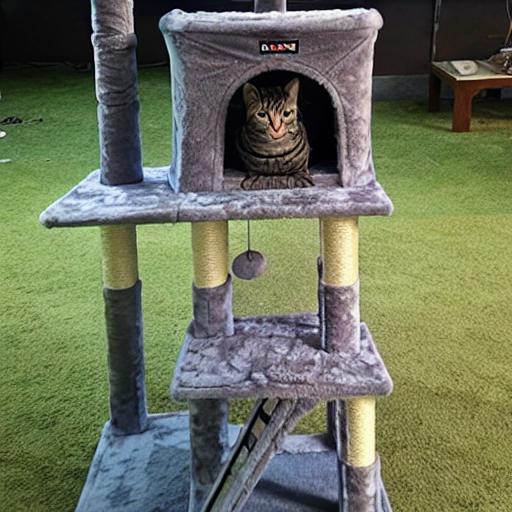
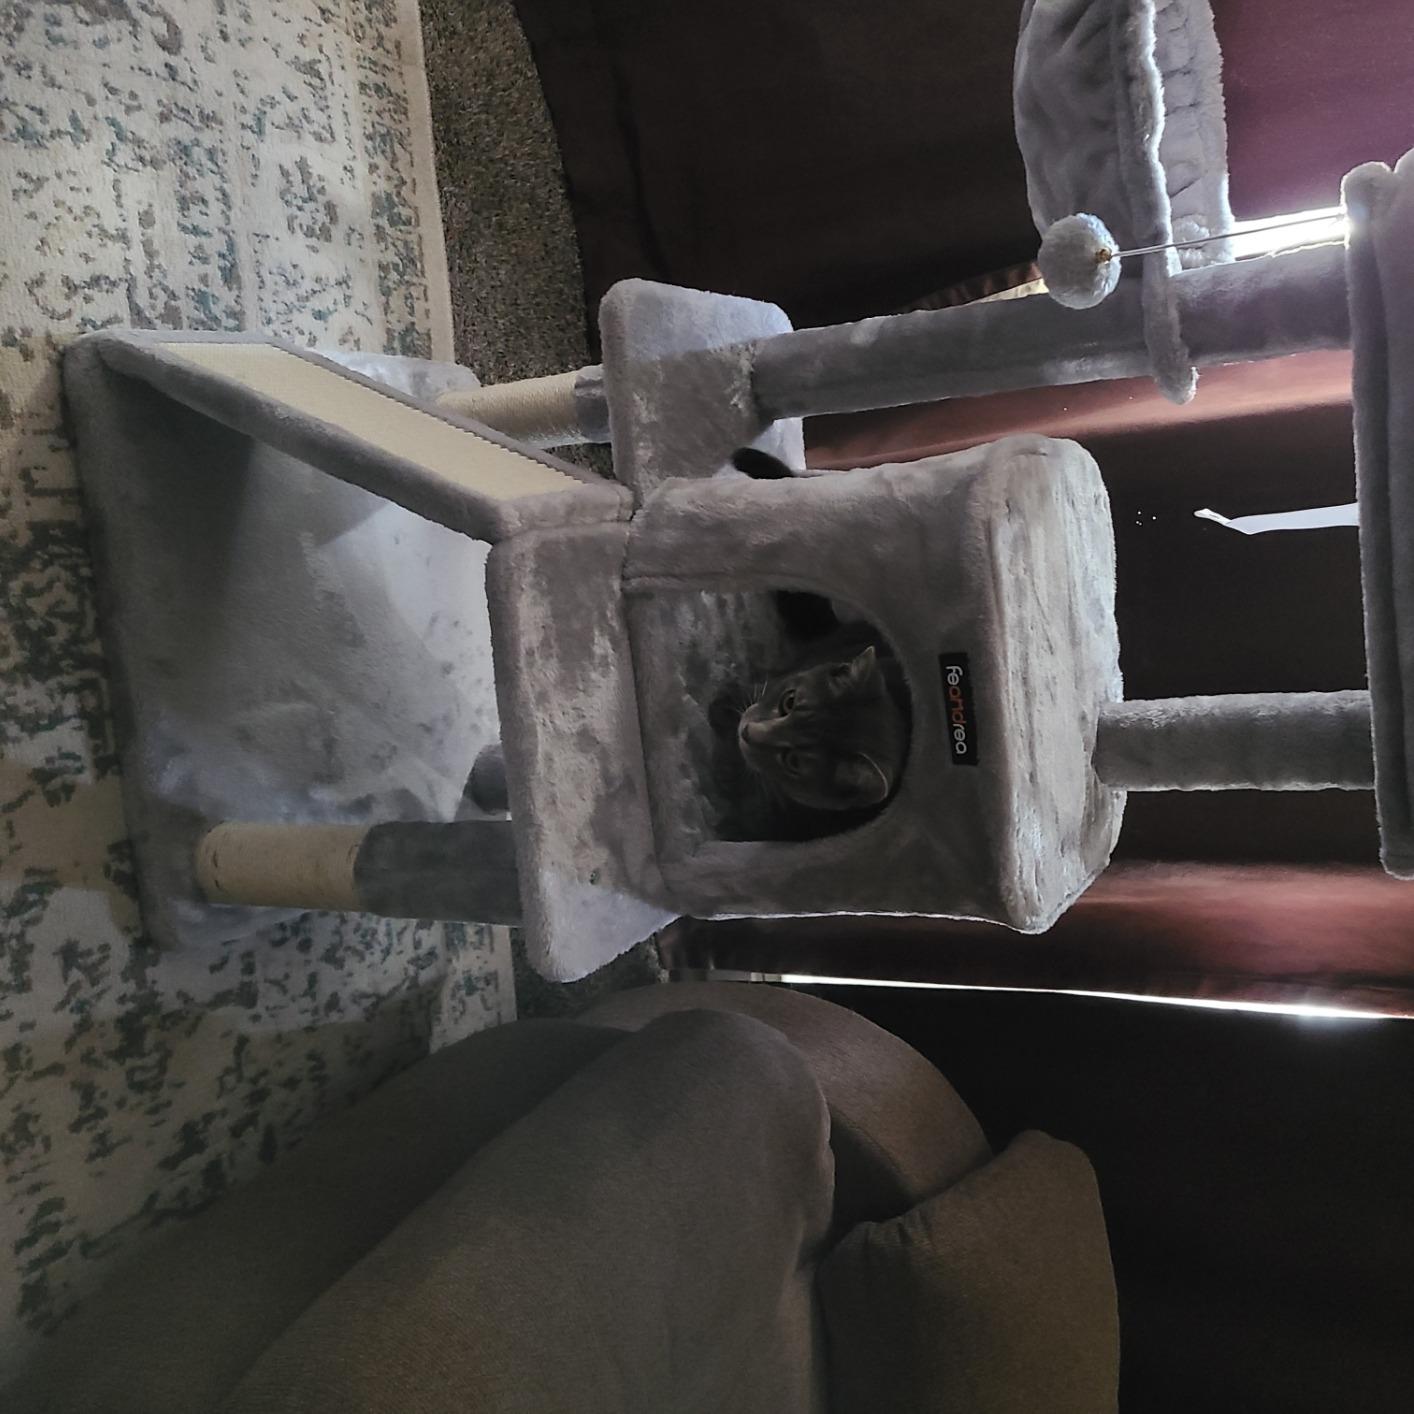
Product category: items_cat tree
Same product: no